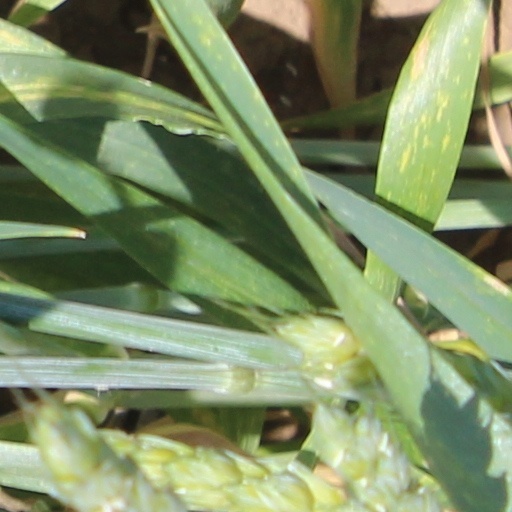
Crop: wheat